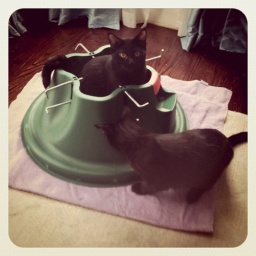
This is a bad sign that the kittens will not behave when the tree is in place.